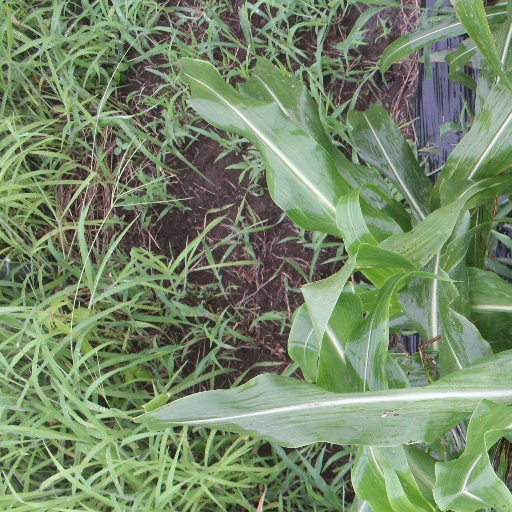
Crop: sorghum